Gran Hotel Almería

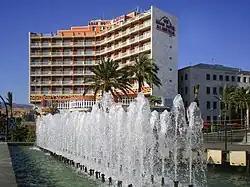
Gran Hotel Almería in 2009

Gran Hotel Almería is a four-star hotel located in the Port of Almeria. It was owned first by Vita Hoteliers, then by Banco Popular and finally by Banco Santander.